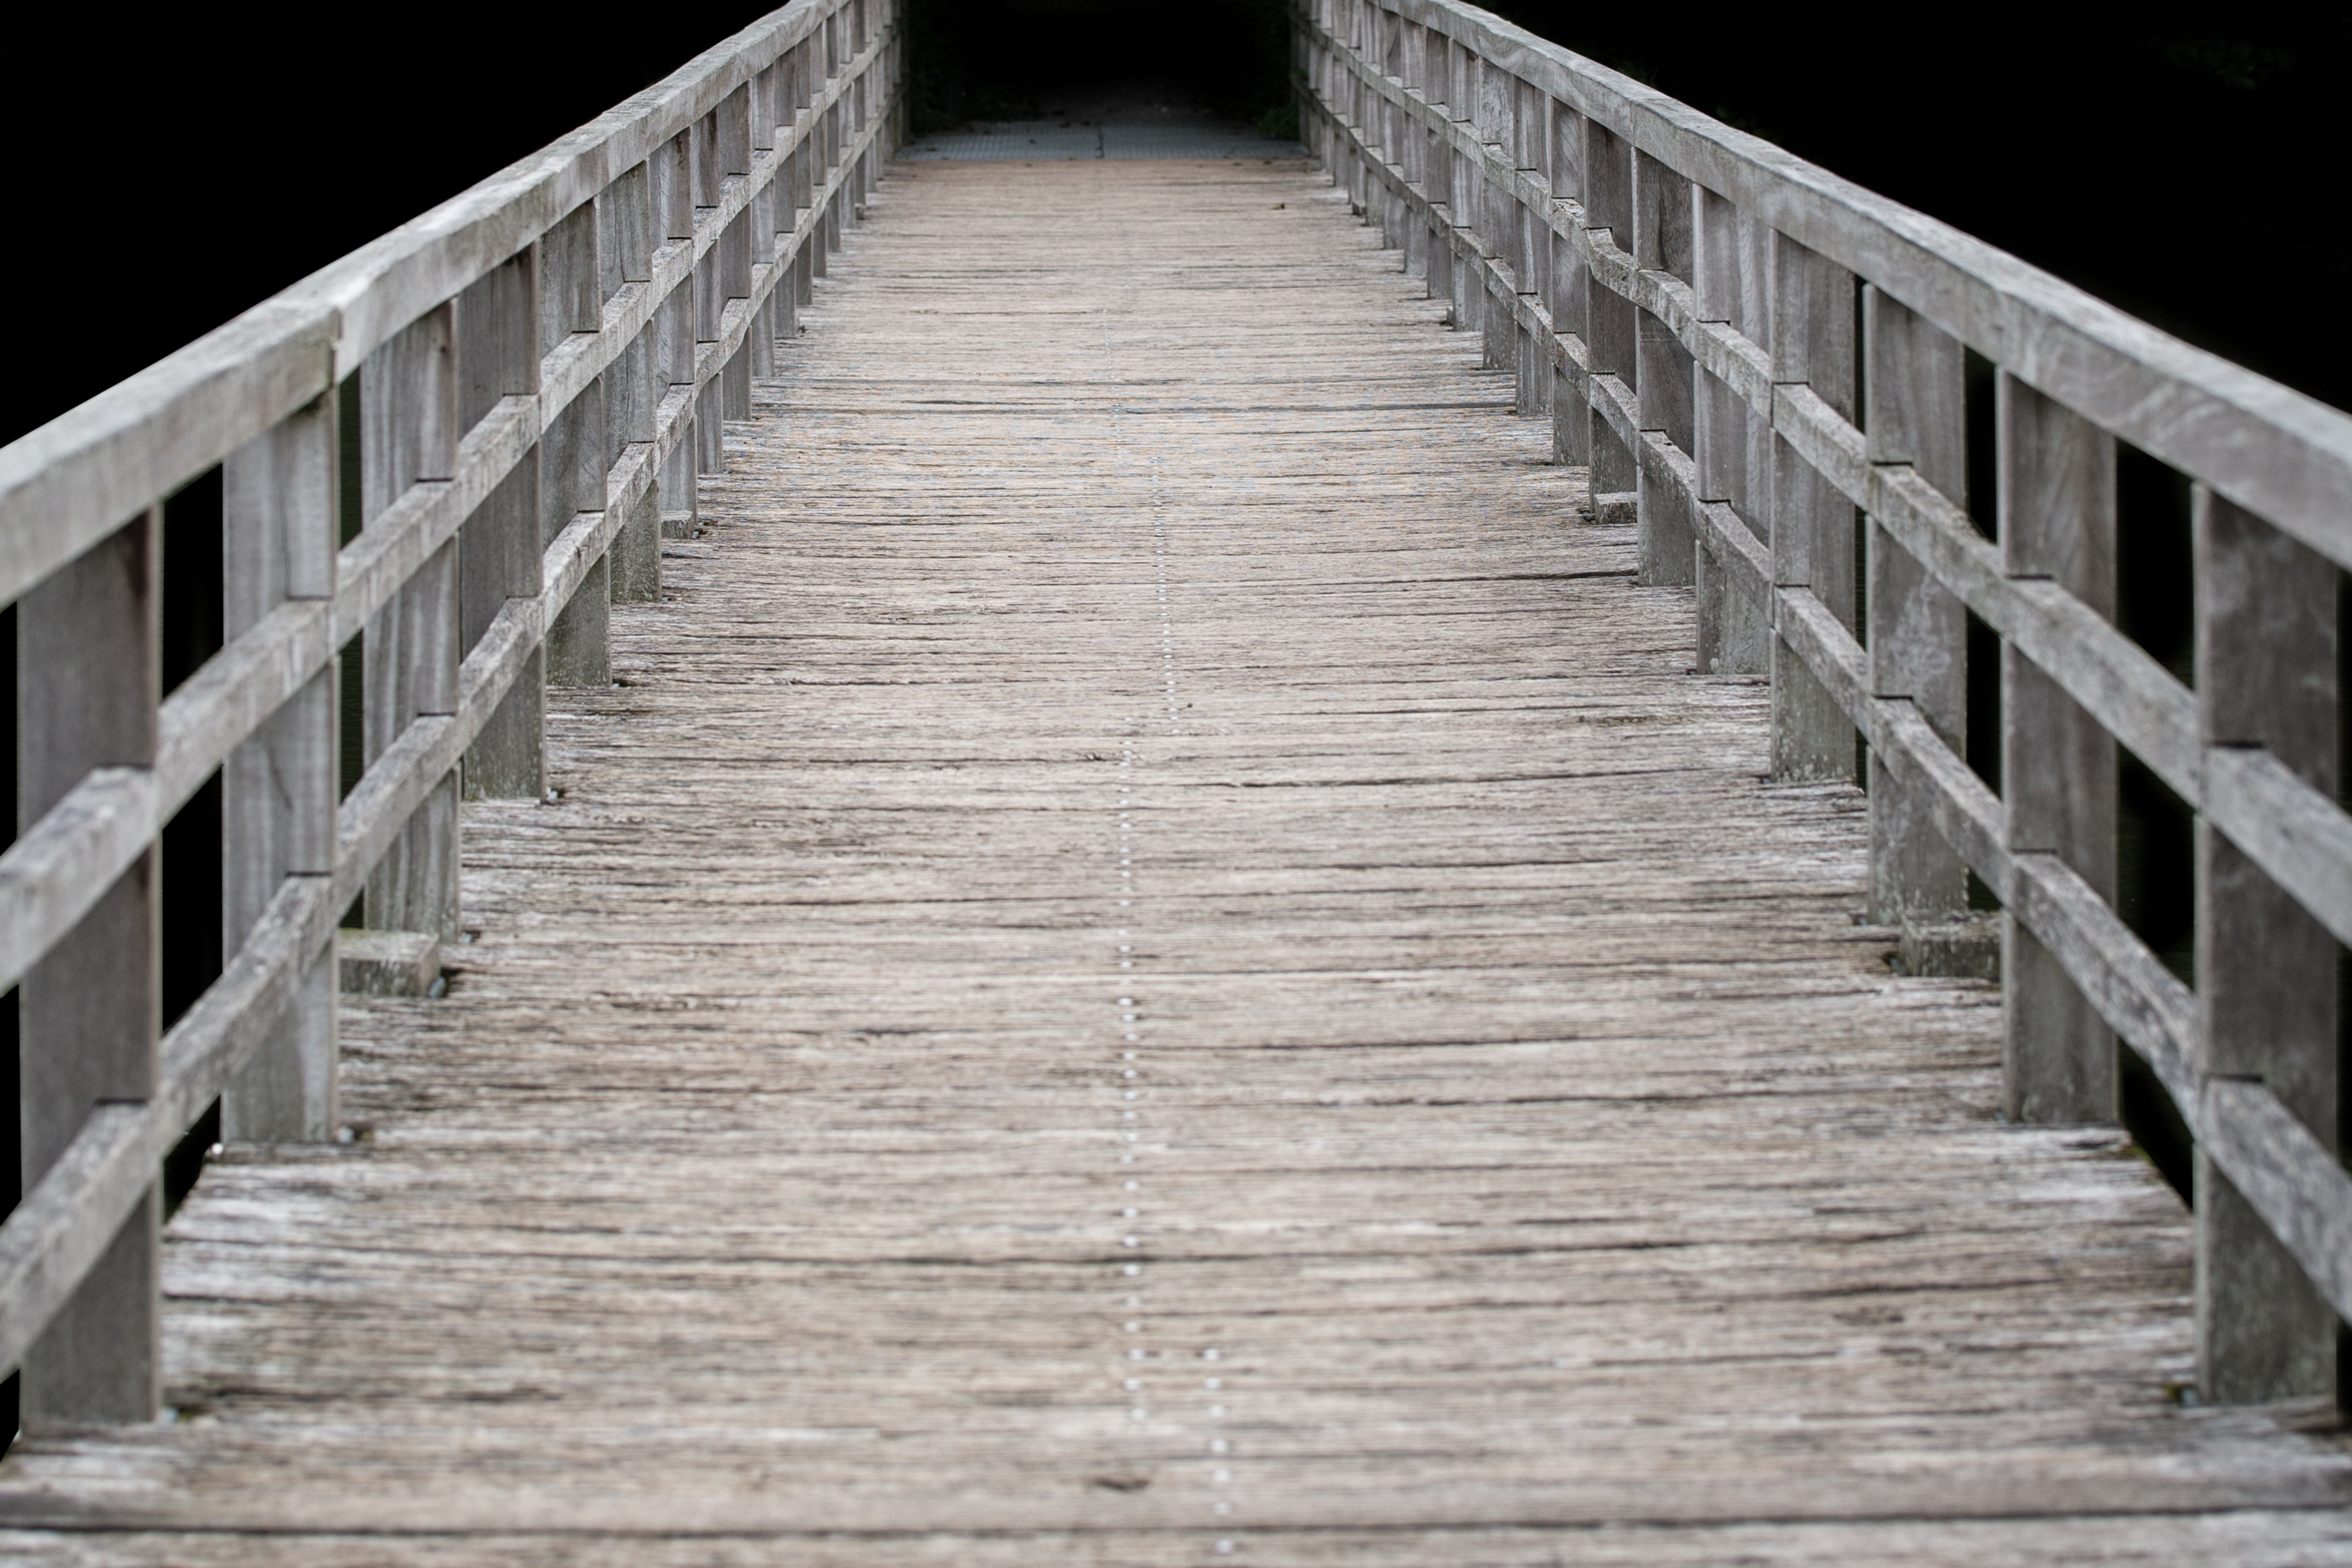
water, nature, path, boardwalk, wood, bridge, pier, walkway, idyllic, web, jetty, leisure, transition, stairs, away, wooden bridge, wooden boards, nonbuilding structure